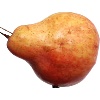
Label: red_pear